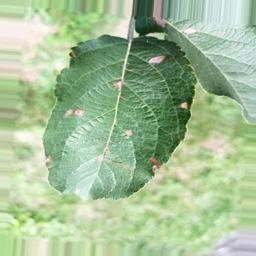
Label: Alternaria